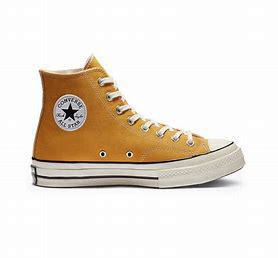
Brand: Converse
Model: Chuck 70